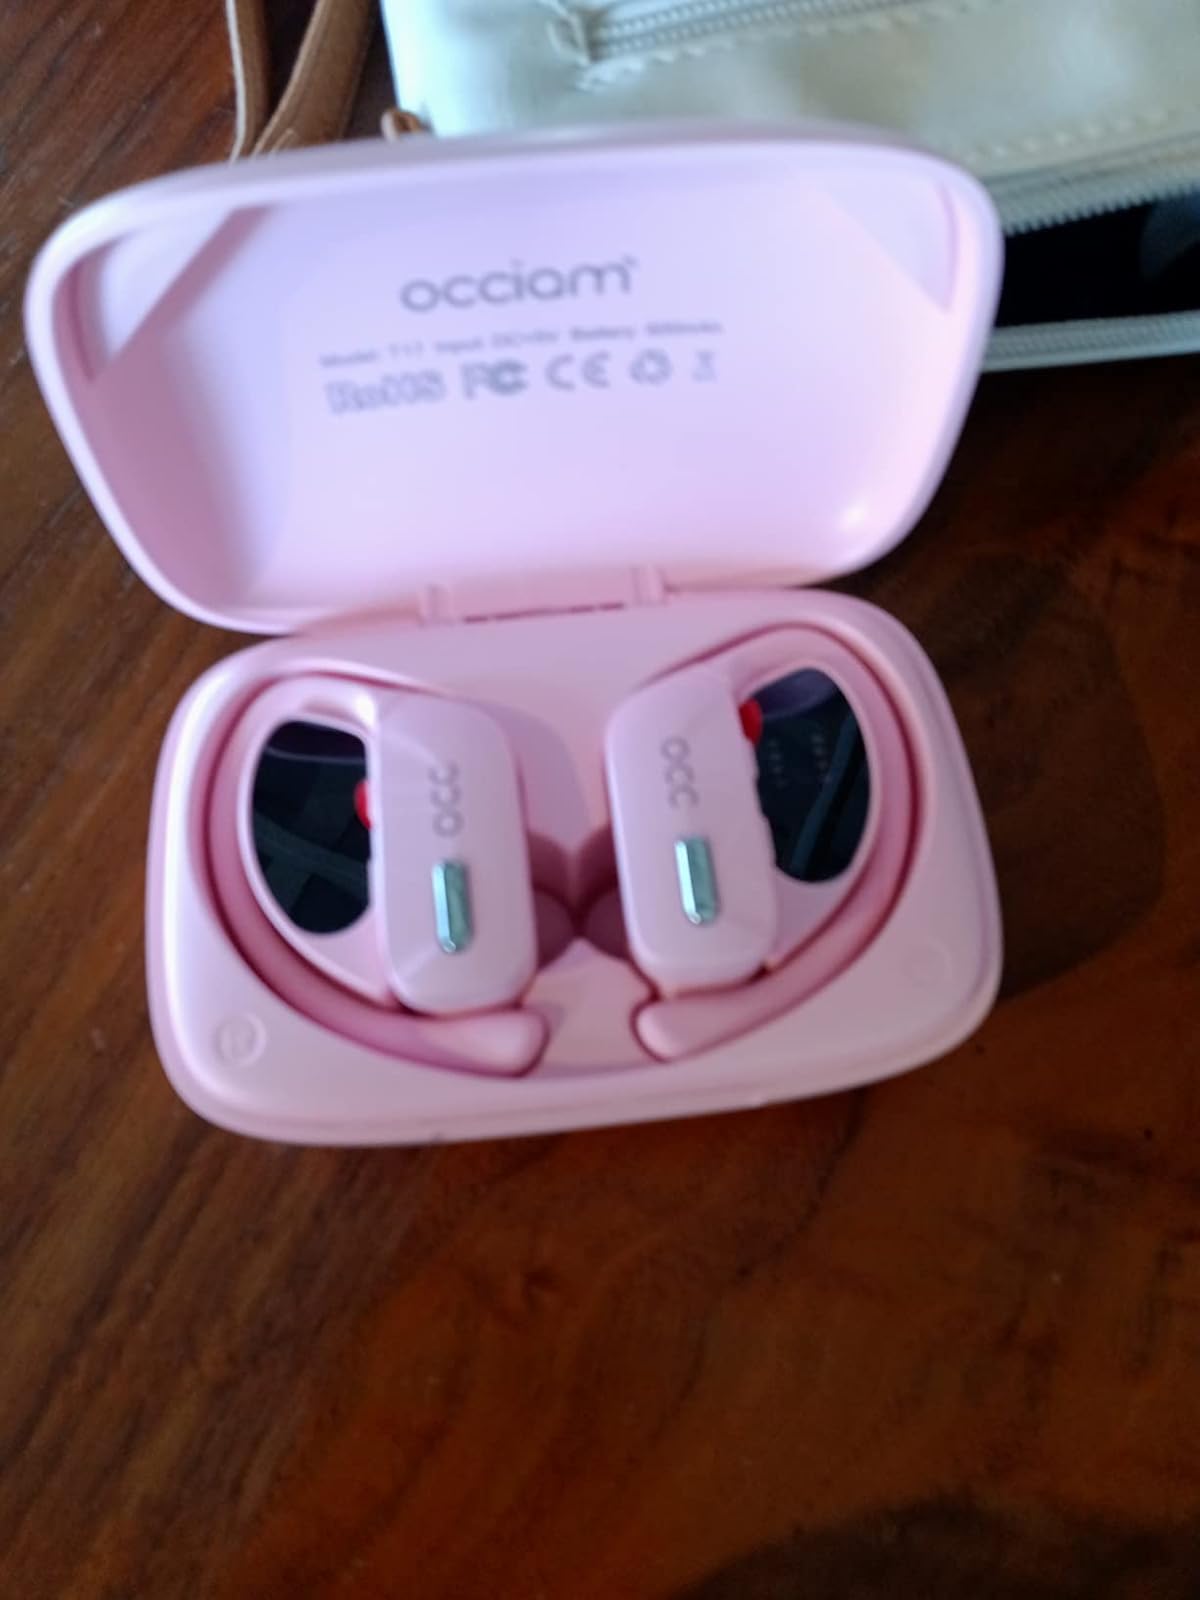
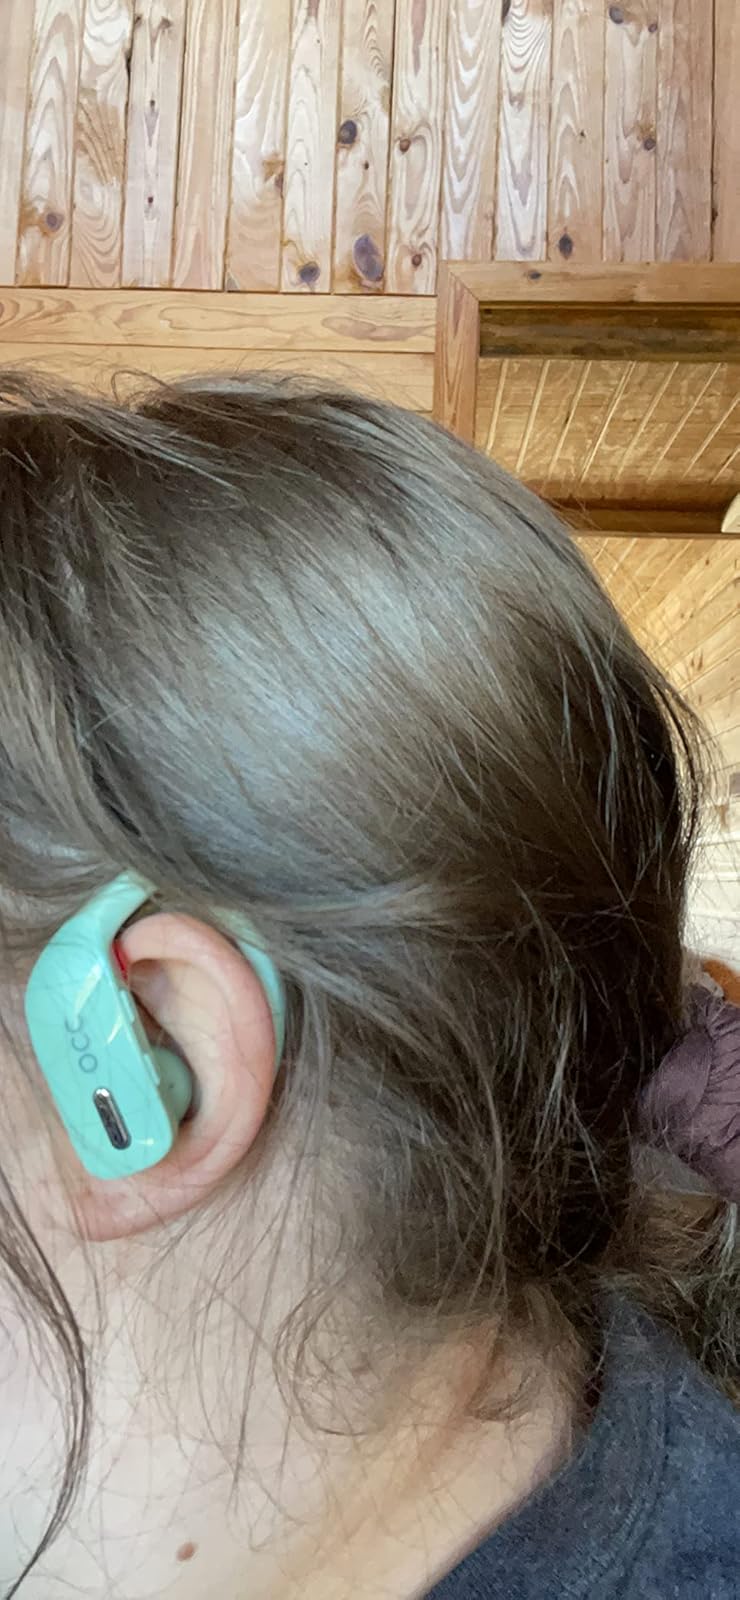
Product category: earbuds
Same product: no